Artificial stone

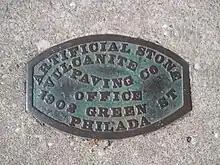
A plaque set in the concrete of a sidewalk on Columbia Avenue in Cape May, New Jersey, US. It reads "Artificial Stone Vulcanite Paving Co, Office 1902 Green St, Philada" [Philadelphia, Pennsylvania, US]. It probably dates to the late 19th or early 20th centuries. (The concrete that currently surrounds it is not the original sidewalk.)

Most later types of artificial stone have consisted of fine-aggregate cement concrete placed to set in wooden or iron moulds. It could be made more cheaply and more uniform than natural stone, and was widely used. In engineering projects, it had the advantage that transporting the bulk materials and casting them near the place of use was cheaper than transporting very large pieces of stone.